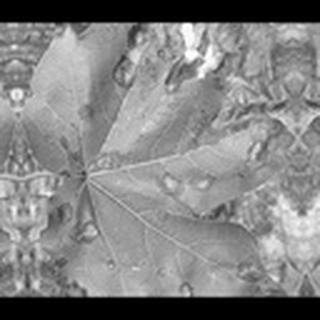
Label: cotton_target_spot